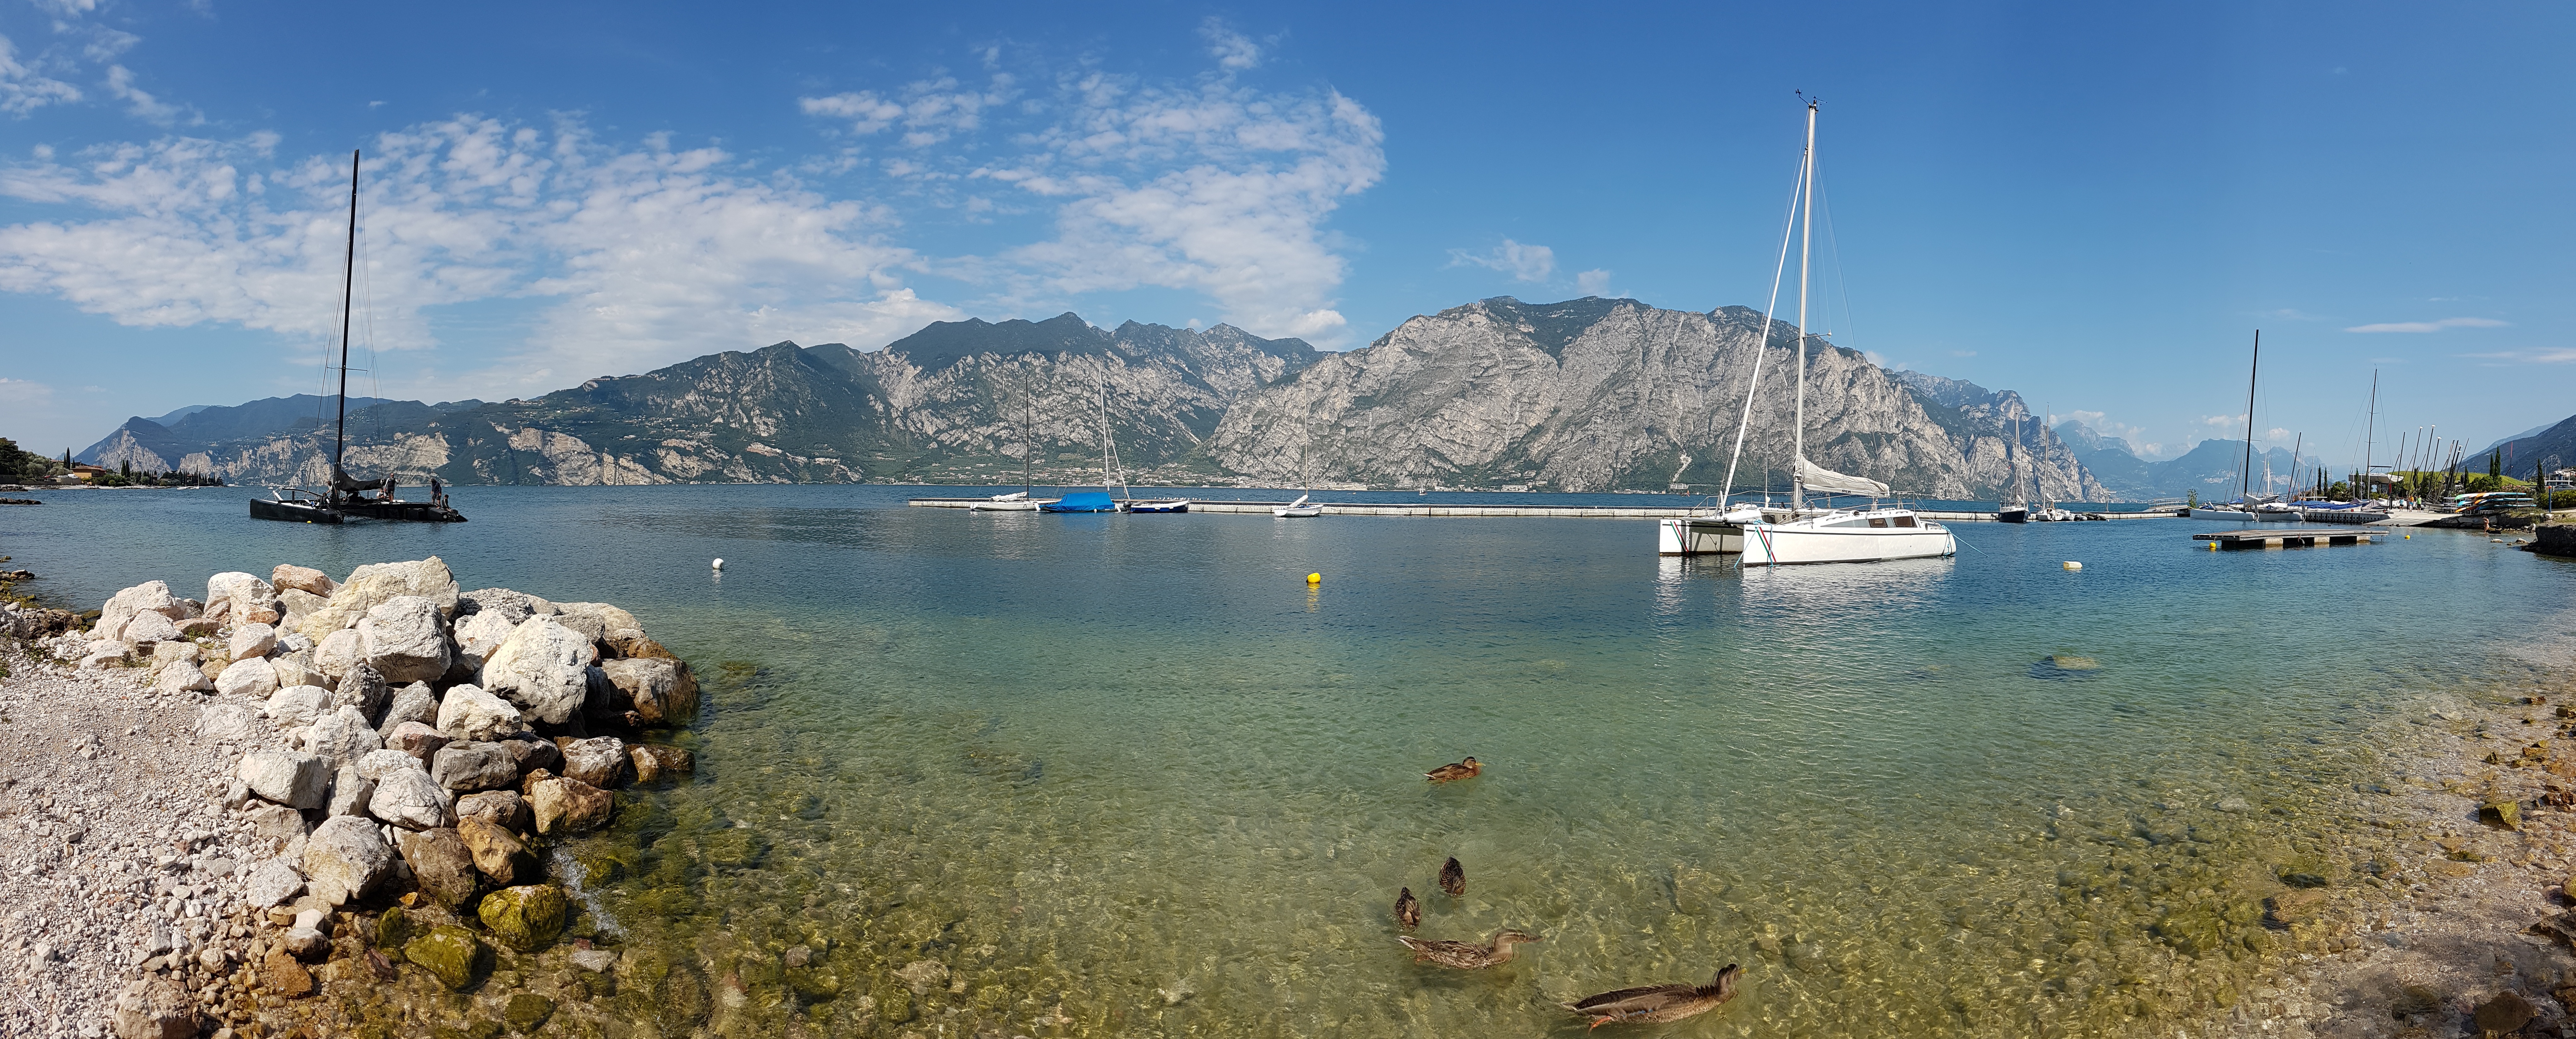
sea, coast, water, shore, lake, vacation, cove, bay, reservoir, body of water